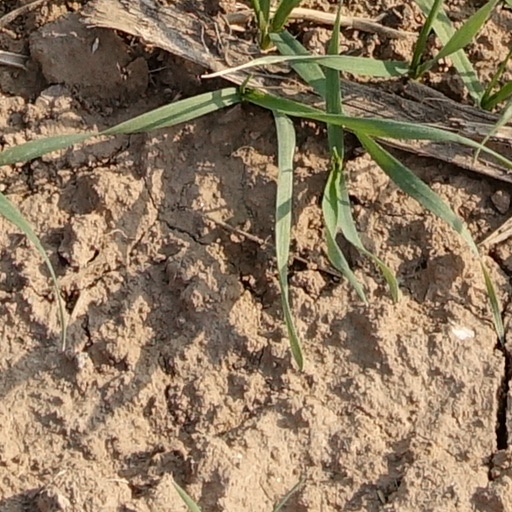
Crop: wheat